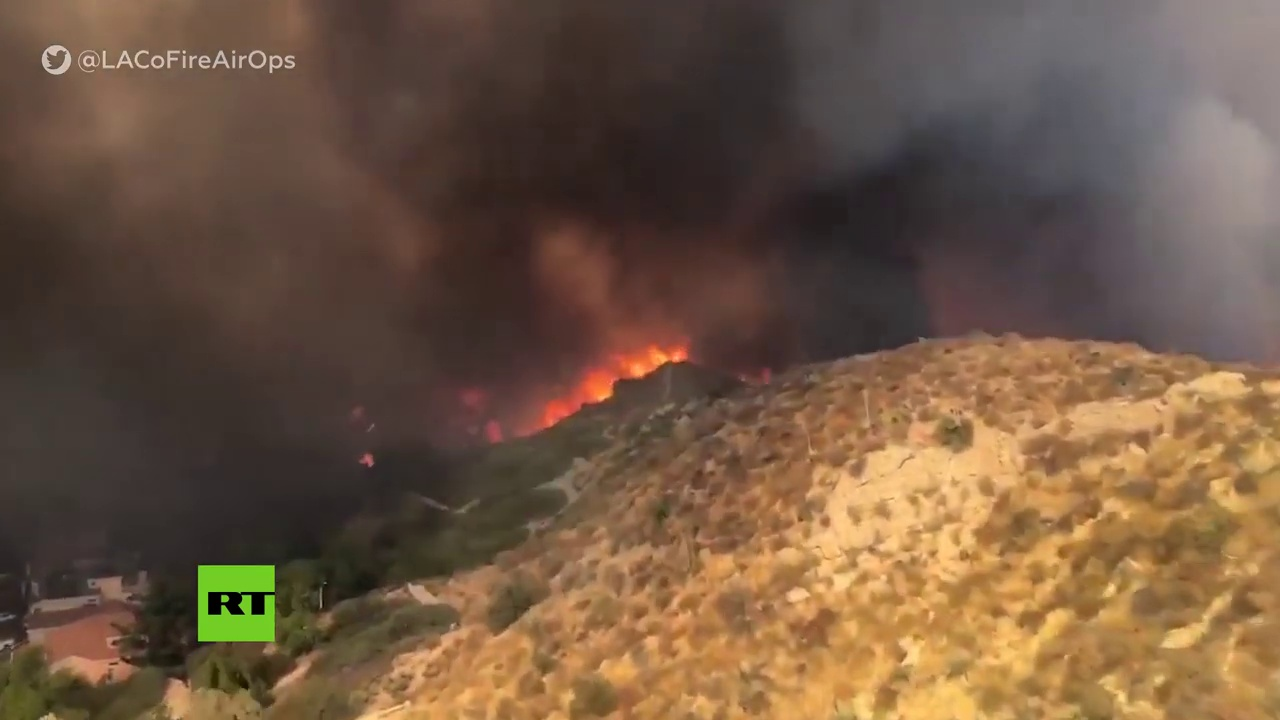
Fire: yes
Smoke: yes